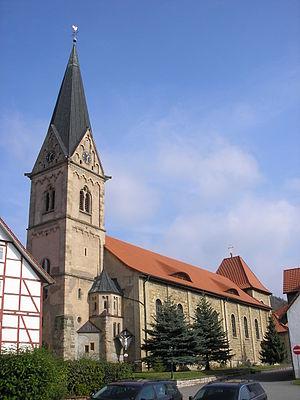
Geismar est une commune allemande située dans l'arrondissement d'Eichsfeld en Thuringe.